Public economics

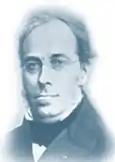
Jules Dupuit (1804-1866).

While the origins of cost–benefit analysis can be traced back to Jules Dupuit's classic article "On the Measurement of the Utility of Public Works" (1844), much of the subsequent scholarly development occurred in the United States and arose from the challenges of water-resource development. In 1950, the U.S. Federal Interagency River Basin Committee's Subcommittee on Benefits and Costs published a report entitled, "Proposed Practices for Economic Analysis of River Basin Projects" (also known as the "Green Book"), which became noteworthy for bringing in the language of welfare economics. In 1958, Otto Eckstein published "Water-Resource Development: The Economics of Project Evaluation", and Roland McKean published his "Efficiency in Government Through Systems Analysis: With Emphasis on Water Resources Development". The latter book is also considered a classic in the field of operations research. In subsequent years, several other important works appeared: Jack Hirshleifer, James DeHaven, and Jerome W. Milliman published a volume entitled "Water Supply: Economics, Technology, and Policy" (1960); and a group of Harvard scholars including Robert Dorfman, Stephen Marglin, and others published "Design of Water-Resource Systems: New Techniques for Relating Economic Objectives, Engineering Analysis, and Governmental Planning" (1962).